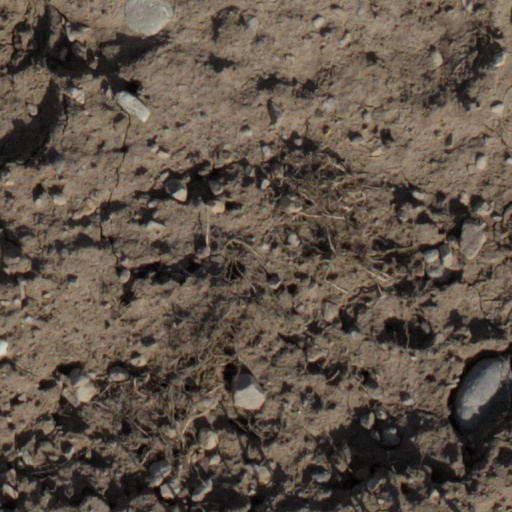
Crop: wheat